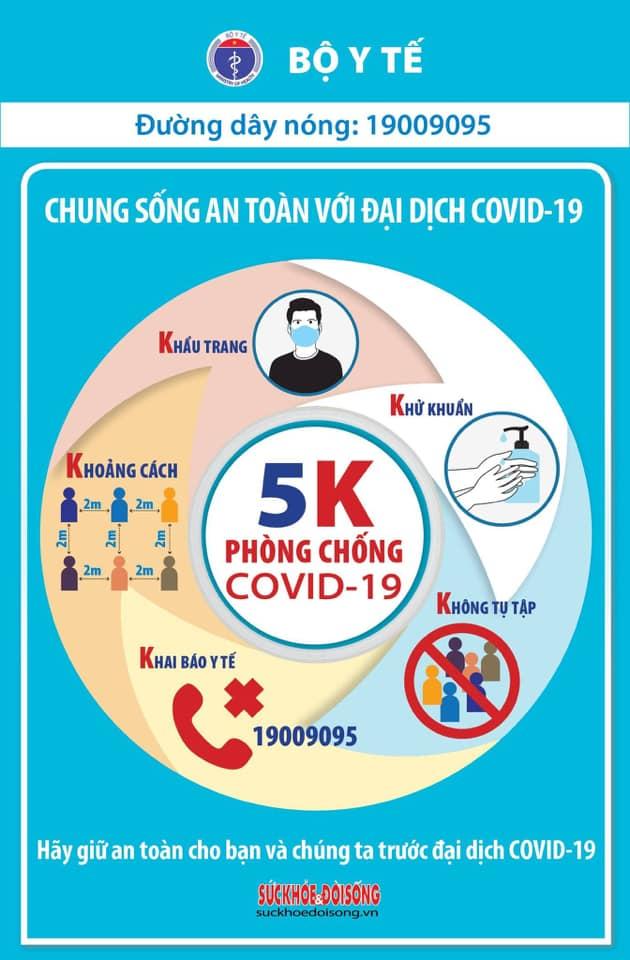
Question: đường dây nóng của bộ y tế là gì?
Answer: đường dây nóng là 19 009 095